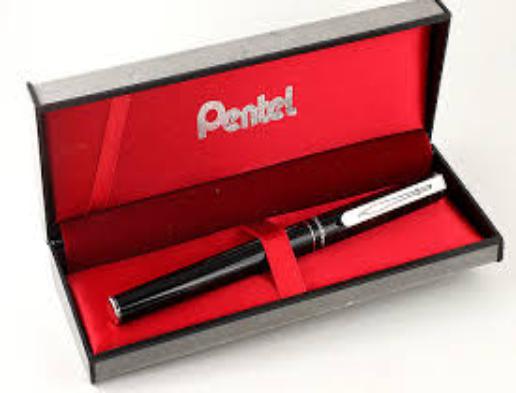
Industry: Necessities